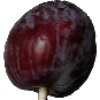
Label: Plum 1